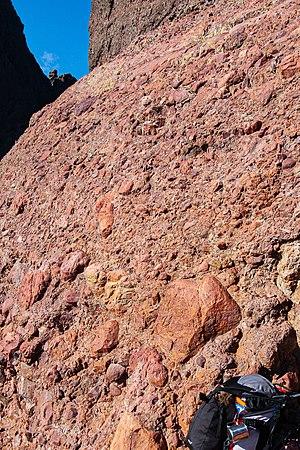
La Paglia Orba est un sommet montagneux du massif du Cinto en Corse. Elle s'élève à 2 525 mètres d'altitude, à la jonction amont des vallées du Golo et de la Cavicchia. Relativement isolé, ce sommet remarquable par sa silhouette caractéristique en forme de dent domine la vallée du Fango et la côte occidentale de l'île.